Thomas R. Tritton

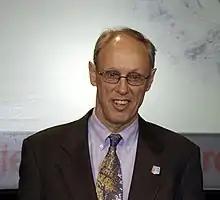
Thomas R. Tritton, 2011, Chemical Heritage Foundation

Thomas R. Tritton was the twelfth president of Haverford College, serving from 1997 to 2007. After his presidency, he served as president in residence at the Harvard Graduate School of Education. From 2008 to 2013, he served as president and CEO of the Chemical Heritage Foundation.